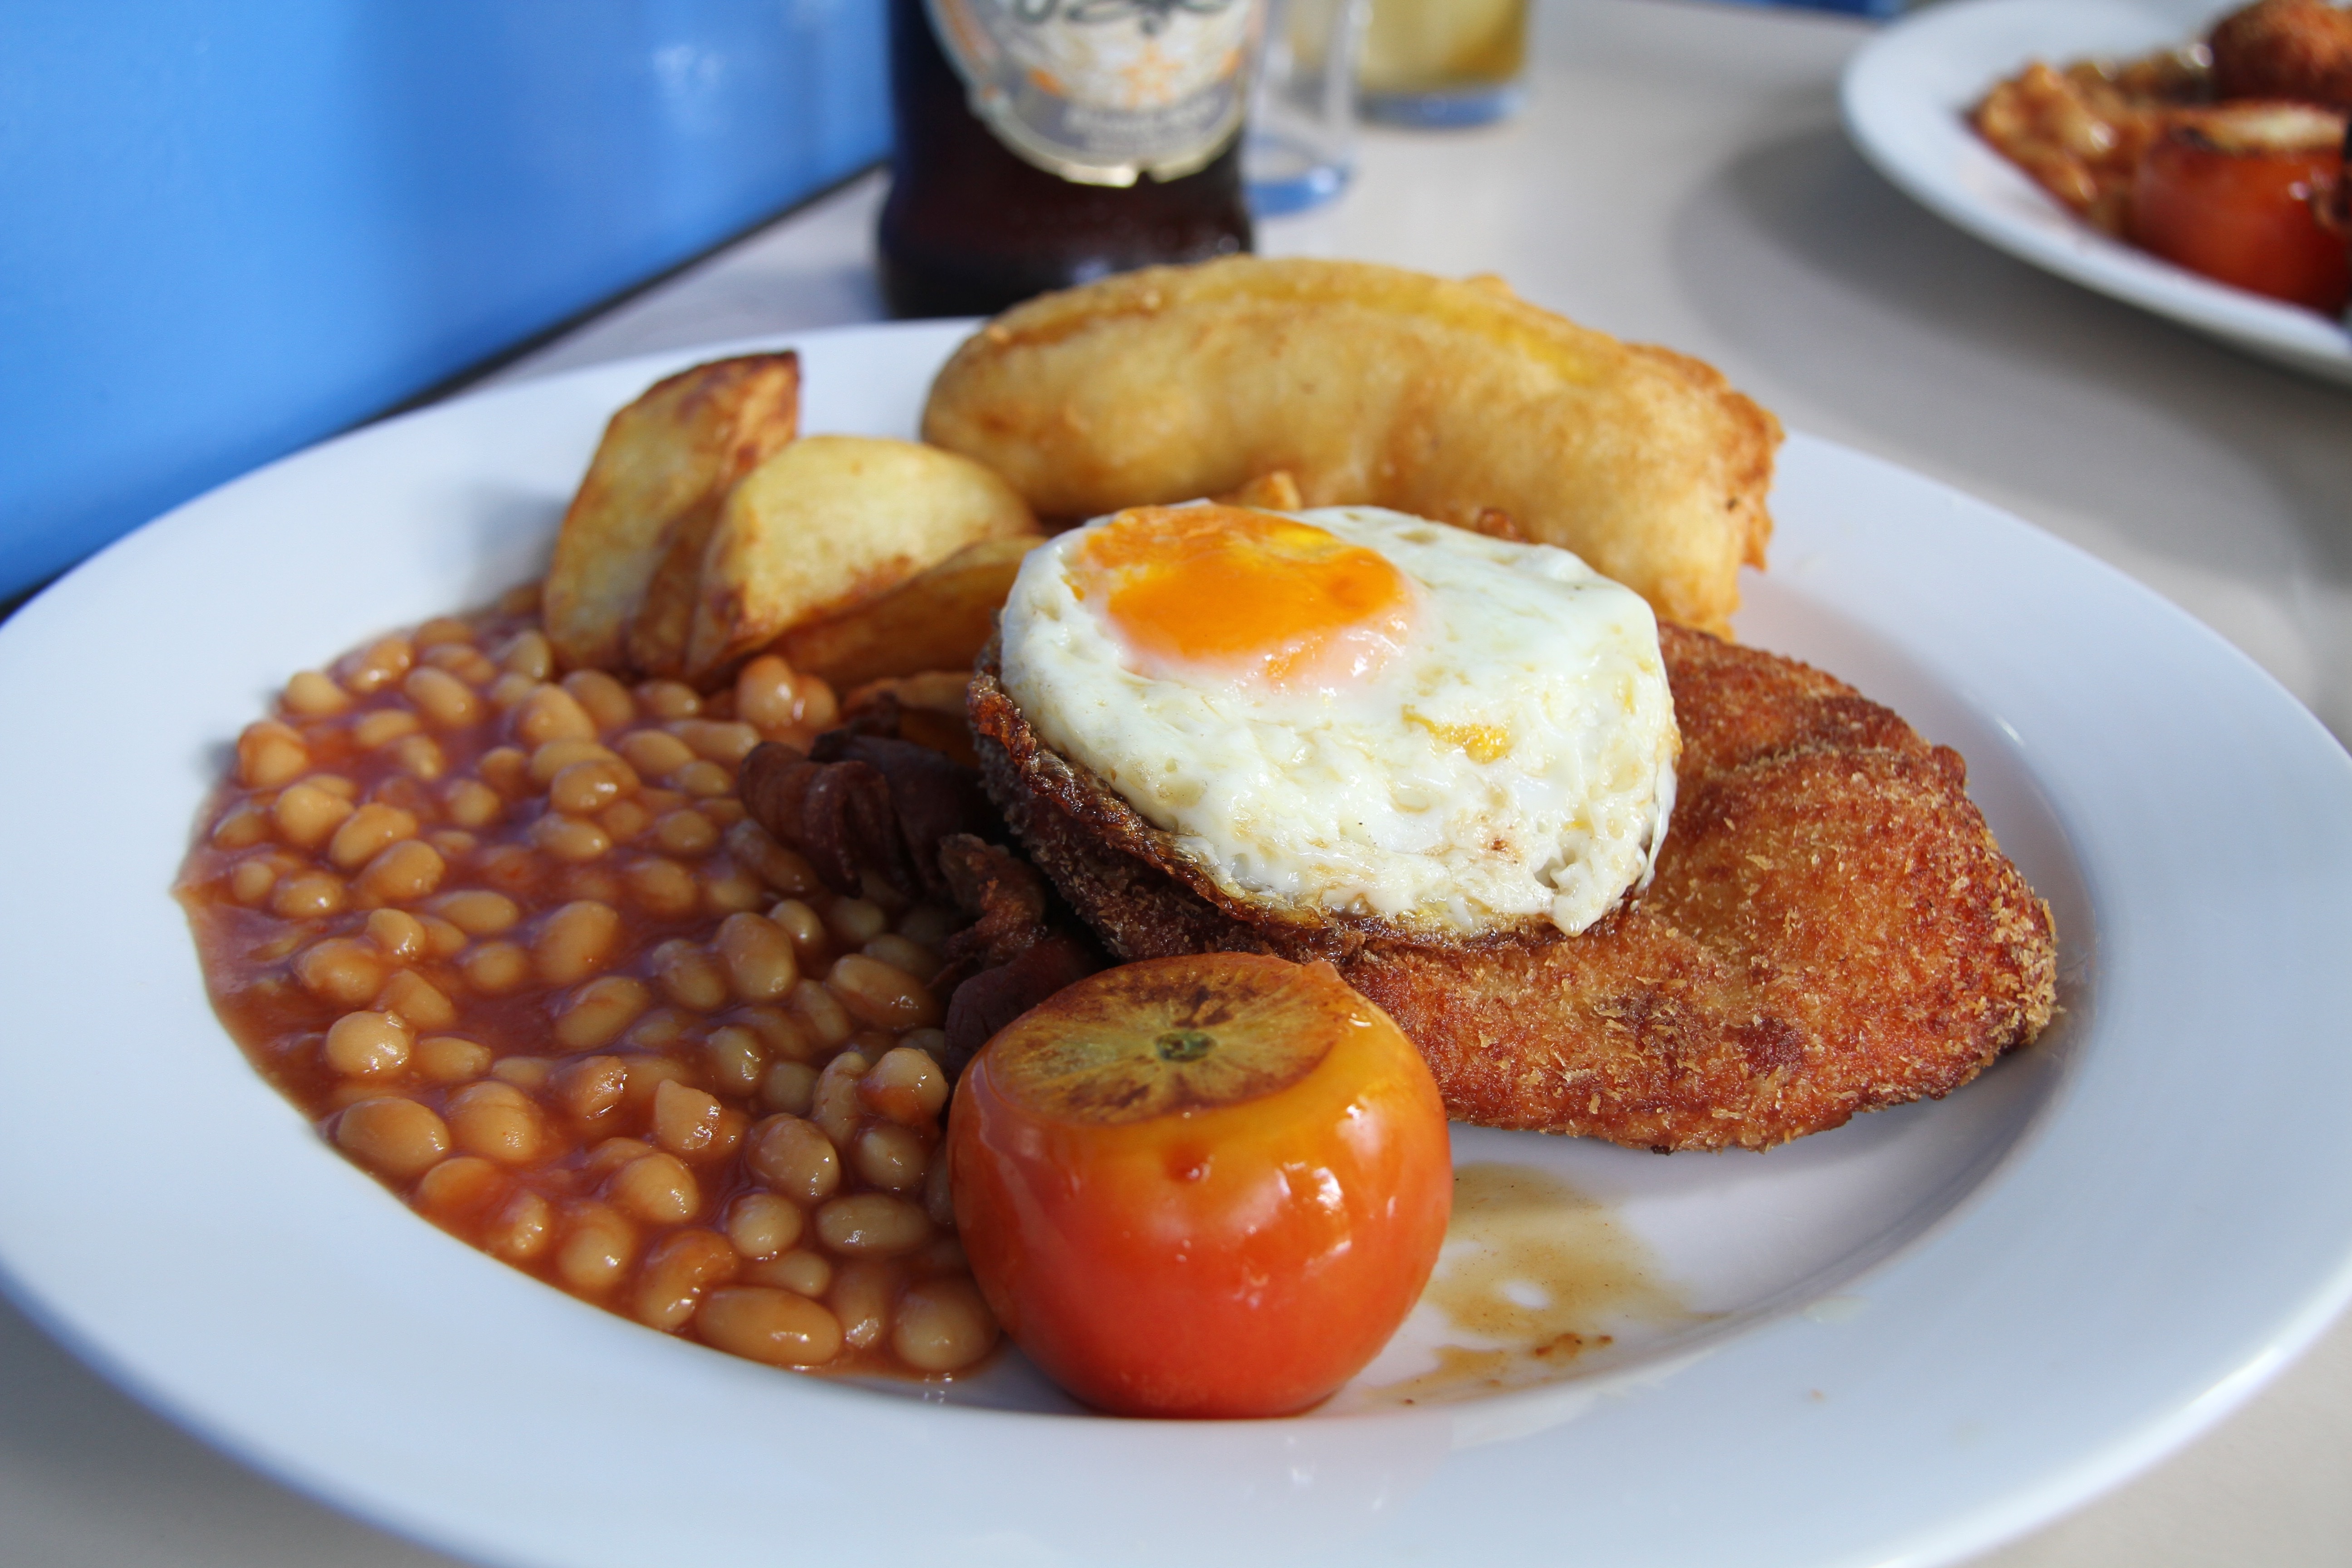
dish, meal, food, produce, vegetable, breakfast, meat, lunch, cuisine, poultry, vegetarian food, brunch, fried food, full breakfast, chicken maryland